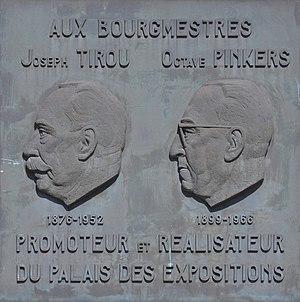
Joseph-Léopold-Ghislain Tirou était un homme politique belge et un militant wallon, membre du Parti libéral.
Gérard-Octave Pinkers, est un homme politique belge de langue française, membre du PLP, et un militant wallon.
Le palais des Expositions est un centre de congrés et d'exposition située dans la Ville-Haute à Charleroi. Il a été construit en 1953 par l'architecte Joseph André et l'ingénieur Léon-Marcel Chapaux.